Panoplosaurus

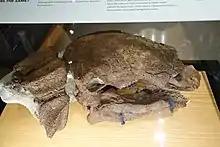
Skull of "Edmontonia rugosidens" in the RTMP, at times considered a species of "Panoplosaurus"

Coombs reviewed and revised the classifications of Ankylosauria in 1978, which he used as the group to encompass all heavily armoured ornithischians in a similar usage to Nodosauridae of Nopcsa. Within this suborder, he divided all taxa into two families, Ankylosauridae and Nodosauridae, distinguished by cranial and postcranial anatomy. Within Nodosauridae, which he considered a senior synonym of Acanthopholinae, Panoplosaurinae, Edmontoniinae, and other equivalent names, Coombs synonymized "Panoplosaurus" with "Edmontonia", making "Panoplosaurus" the only Late Cretaceous nodosaurid from North America. Panoplosaurinae was then revived in 1986 by Paul Sereno, who used it to unite "Panoplosaurus", "Sauropelta", "Silvisaurus" and "Struthiosaurus" within Nodosauridae, excluding "Hylaeosaurus" and "Polacanthus". Robert Bakker then redescribed specimens from the Late Cretaceous of North America in 1988, prompting him to separate "Edmontonia rugosidens" into the new subgenus "Chassternbergia", remove a specimen from "Edmontonia longiceps" making it the new genus "Denversaurus", and identify a former specimen of "Panoplosaurus mirus" as "P." sp.. To distinguish the "Panoplosaurus" species from the "Edmontonia" complex, Bakker placed "Panoplosaurus" in Panoplosaurinae, and "Edmontonia", "Chassternbergia" and "Denversaurus" in Edmontoniinae, uniting the two subfamilies into the family Edmontoniidae, which he placed in Nodosauroidea, the family Nodosauridae of Coombs' use elevated to superfamily rank. Carpenter further reviewed Late Cretaceous North American nodosaurids in 1990, concluding that Bakker's justification for separation was lacking; placing "Chassternbergia" and "Denversaurus" as junior synonyms of "Edmontonia", and only narrowing down the classification of "Panoplosaurus" and "Edmontonia" to Nodosauridae. In 1998, Sereno modified his earlier position, using the name Nodosaurinae for the group of derived nodosaurids including "Panoplosaurus", and informally defining the subfamily as all taxa closer to "Panoplosaurus" than "Sarcolestes" or "Hylaeosaurus". Tracy Ford published a novel classification of "Panoplosaurus" in 2000, using osteoderm anatomy to divide Nodosauridae into Nodosaurinae including only "Nodosaurus", Sauropeltinae including "Sauropelta" and "Silvisaurus", Edmontoniinae including "Edmontonia" and a distinct "Chassternbergia", and Panoplosaurinae including only "Panoplosaurus".